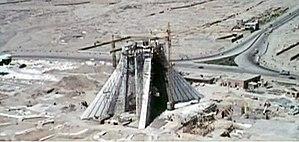
La célébration du 2 500ᵉ anniversaire de la fondation de l'empire perse se réfère à un ensemble de festivités et événements culturels qui ont été organisés en Iran durant l'année iranienne de mars 1971 à mars 1972 et notamment à l'automne 1971. Cette date se réfère à la mort du fondateur de l'empire perse, Cyrus II Le Grand, en -530. Elles sont surtout connues pour les fêtes organisées par le chah d'Iran Mohammad Reza Pahlavi à Shiraz, Pasargades et Persépolis sous le nom de Festival des arts de Shiraz-Persépolis, le reste des célébrations étant moins connues.